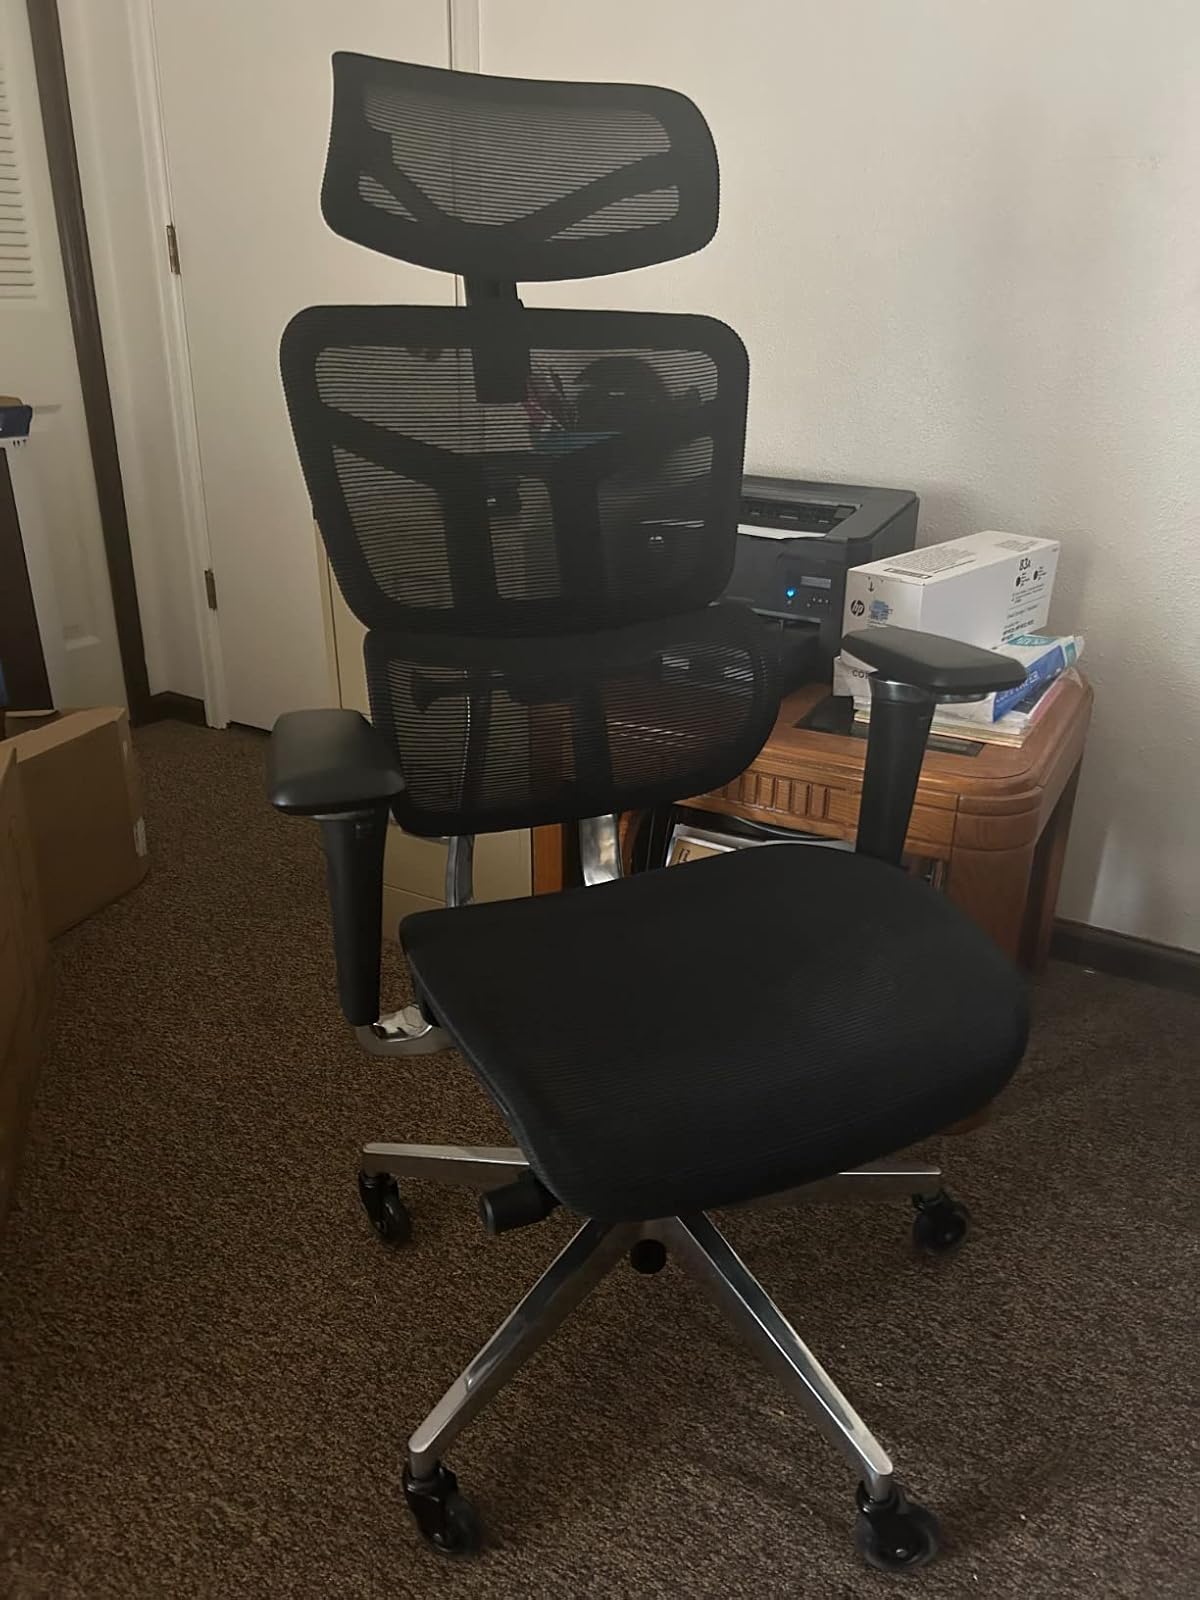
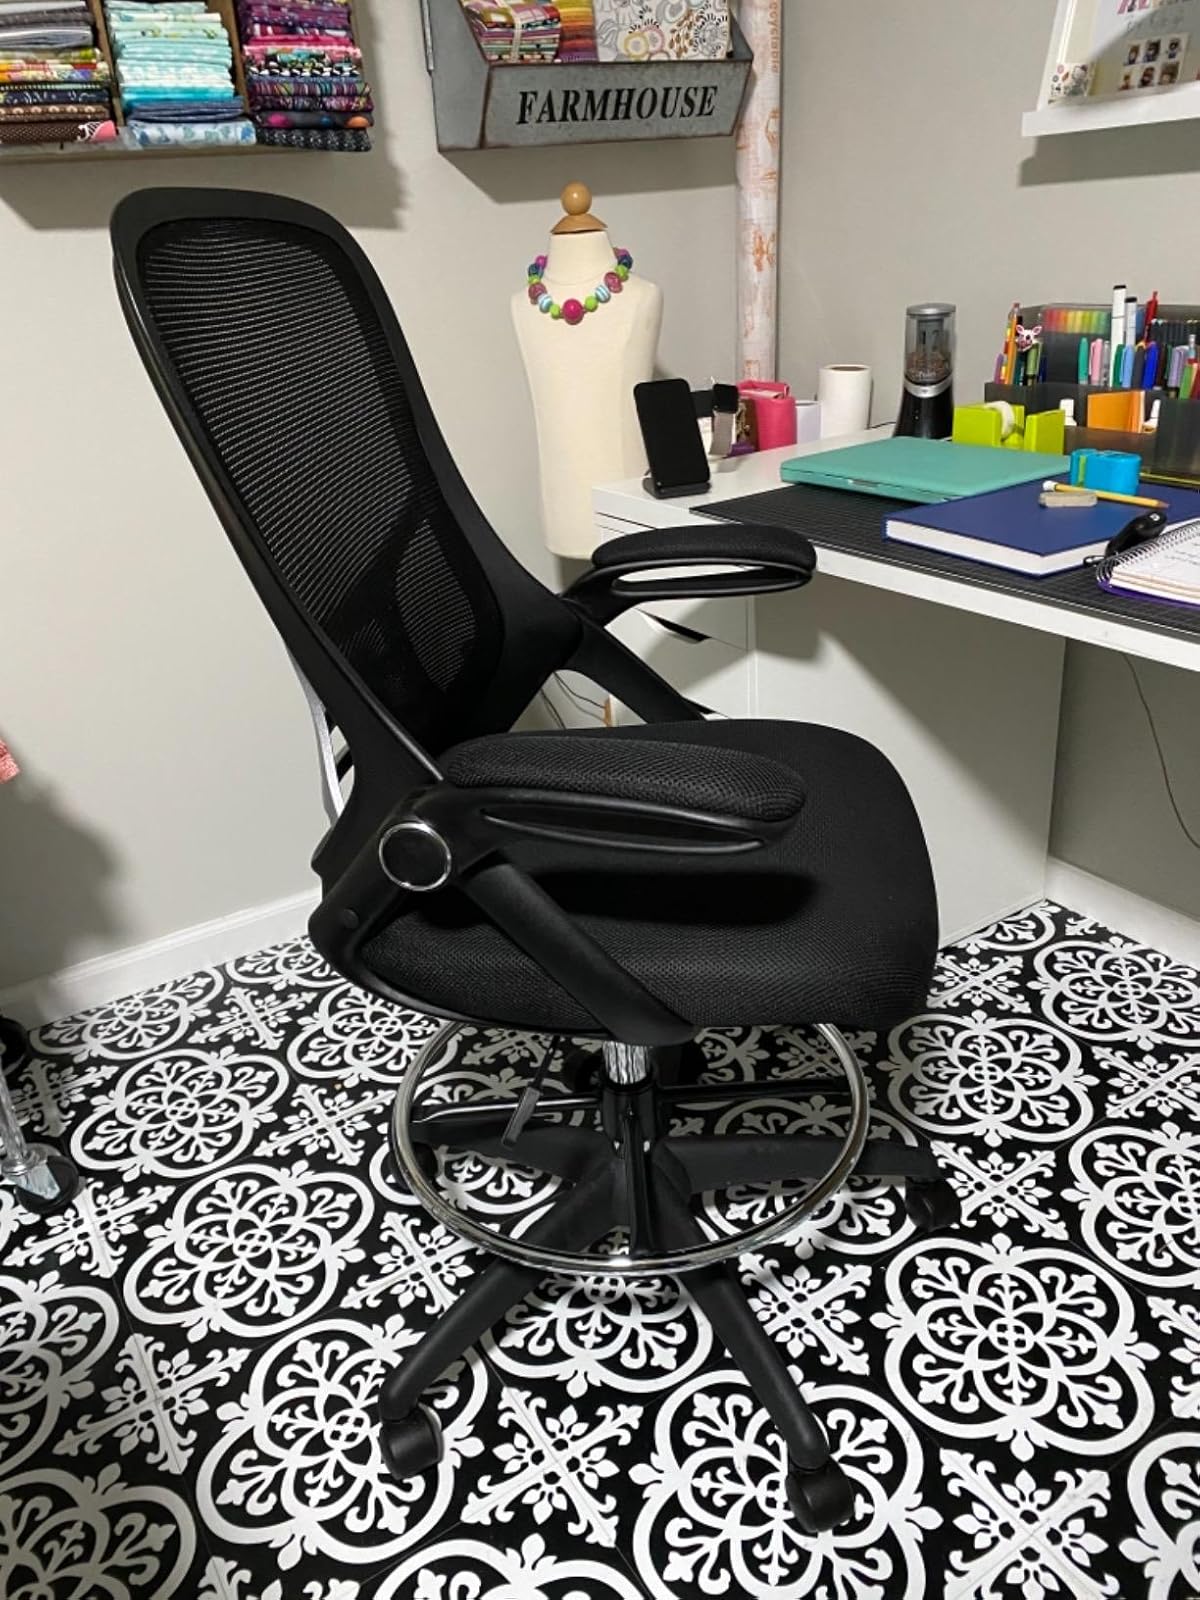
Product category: items_chair
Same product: no